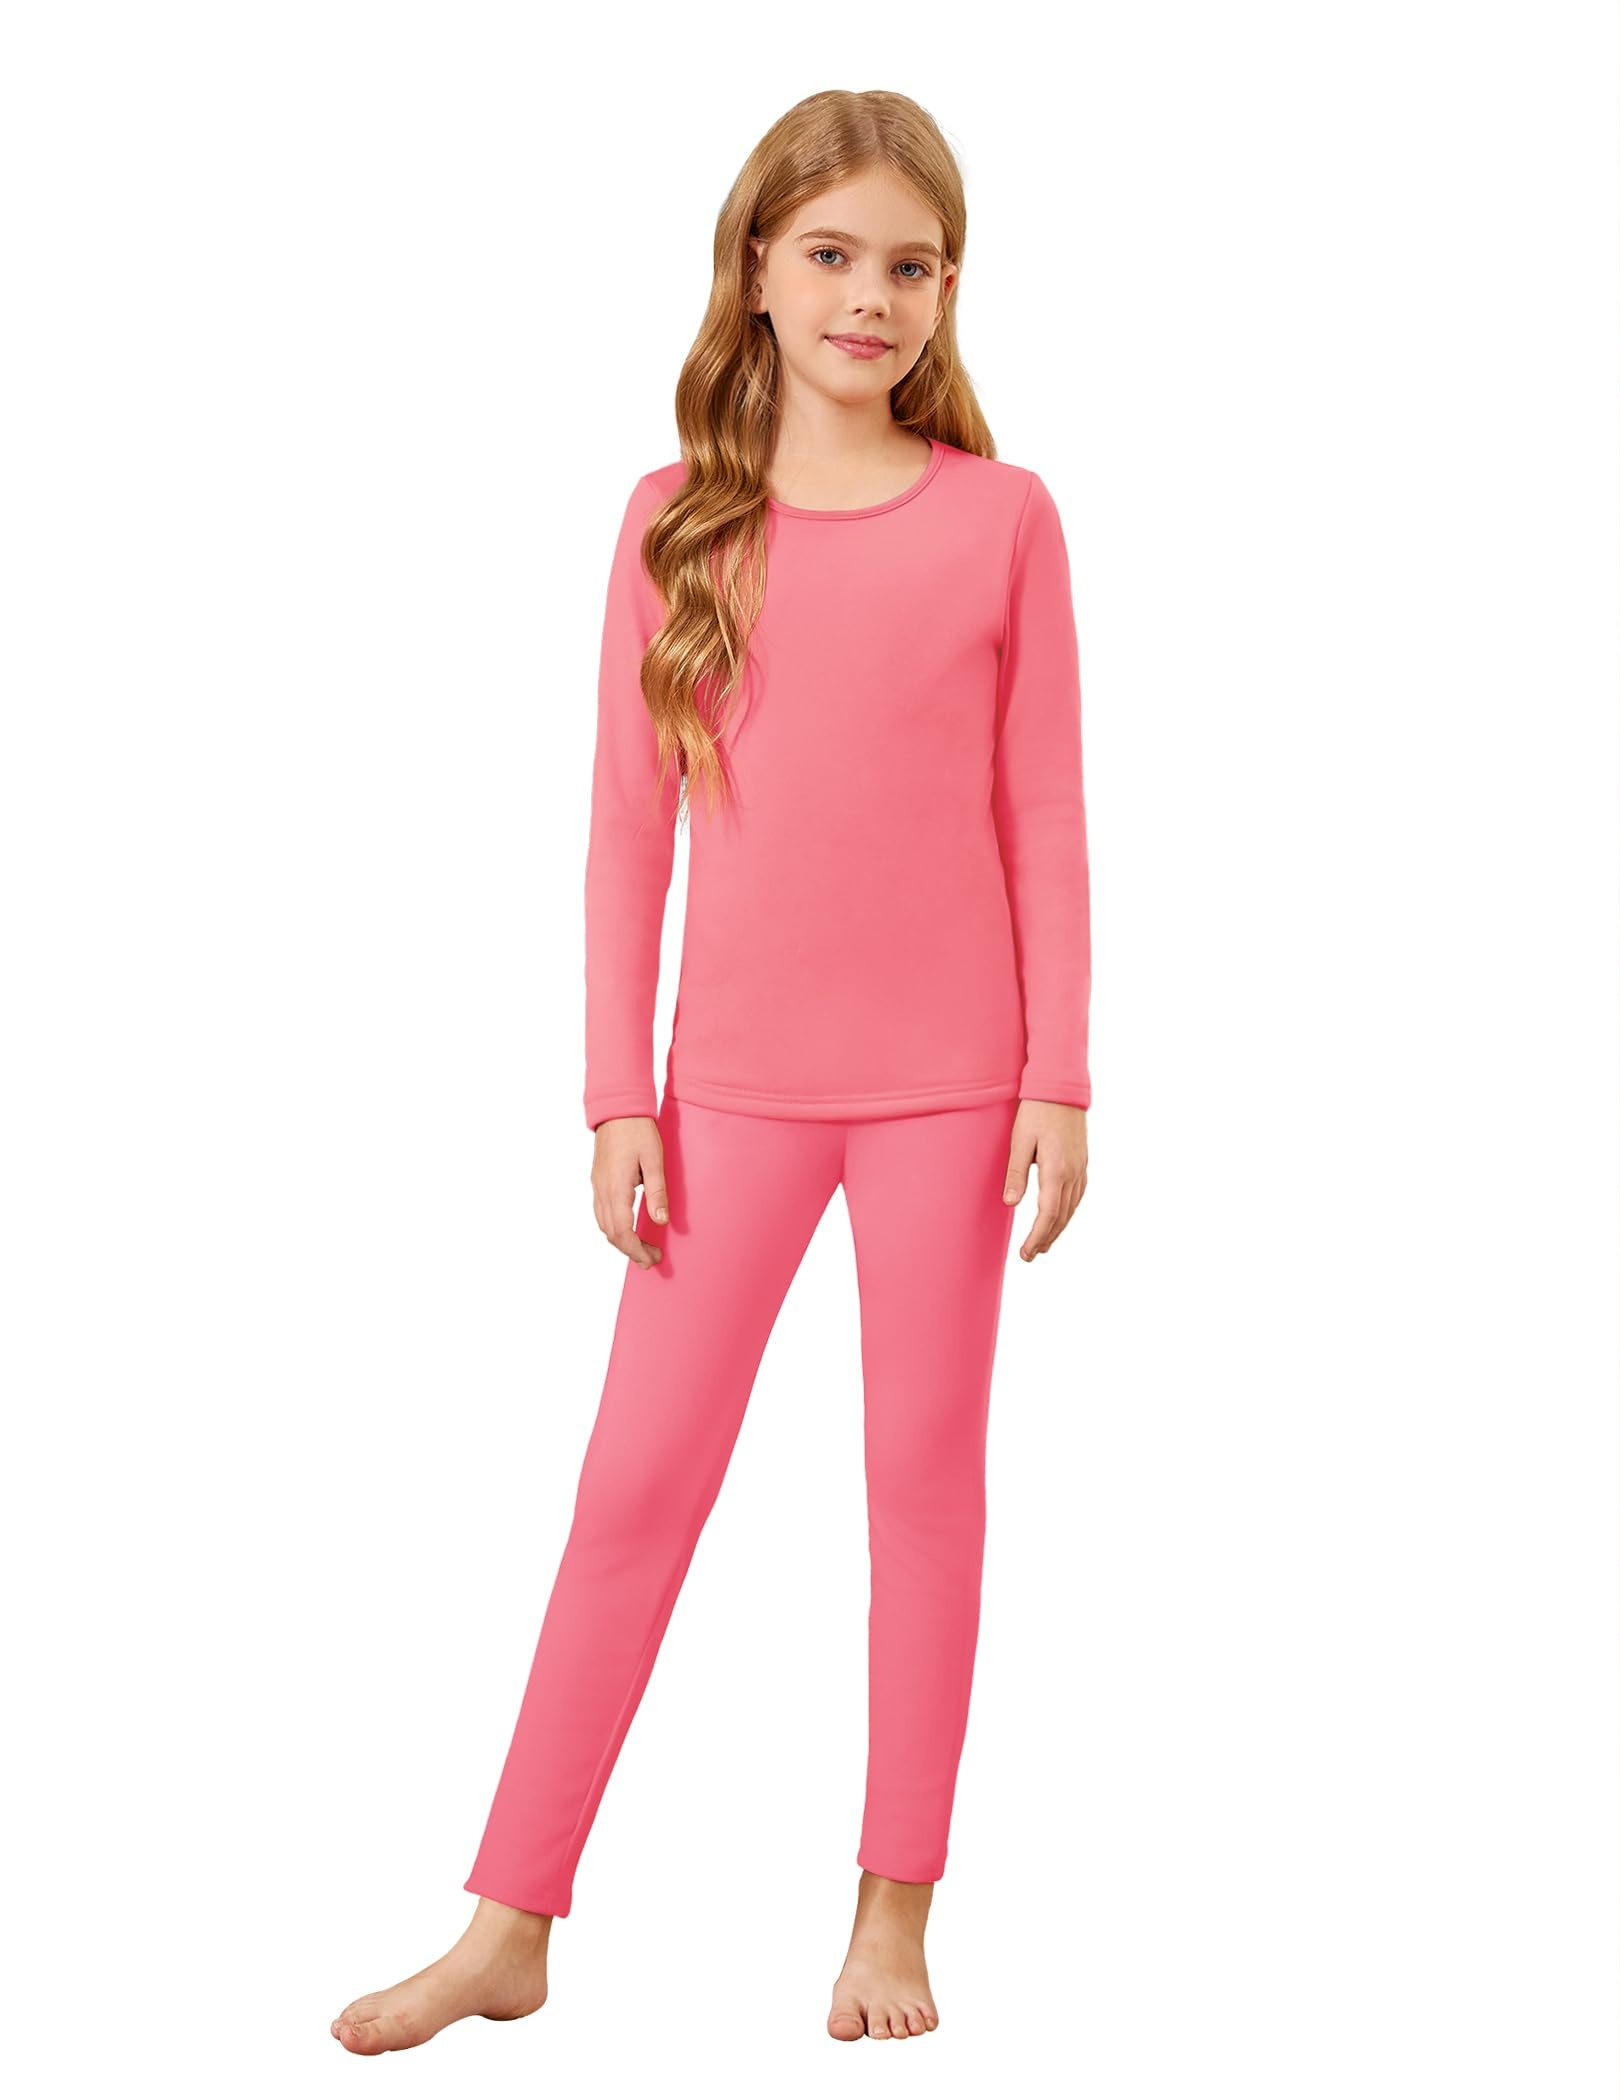
Arshiner Girls Thermal Underwear Set Long Johns Fleece Lined Kids Base Layer Top Bottom Warm Winter Coral Pink 7-8 Years
Brand: Arshiner Color: Coral Pink Features: Heat Retention：Thermal underwear sets with ultra cozy fleece lining of good thickness provide your daughter warmth. Ultra Comfort：This base layer is designed to keep you comfortable all day long. With its soft fabric and lightweight, Don't worry about pilling. It will be very friendly on your skin to beat the chilly weather. 4 Way Stretch：Mobility is essential for active children. Our long johns sets for kids adopt latest four way stretch good material with an elastic waistband, thermals will suit for your lovely kids. Good match: Long underwear for kids is perfect as a base layer. Super warm but not heavy, it's a great matching set to wear under coat, dress, sport clothes for cold weather or in winter. so cozy! Perfect Gift: Your daughter will super excited to open thermals for gift! whatever as Halloween costume, Christmas, soccer practices, skiing trips, camping, hunting, winter sports and daily wear at home. Package Dimensions: 11.9 x 9.7 x 1.3 inches
Brand: Arshiner
Category: Apparel & Accessories > Clothing > Girls' Underwear > Girls' Long Johns